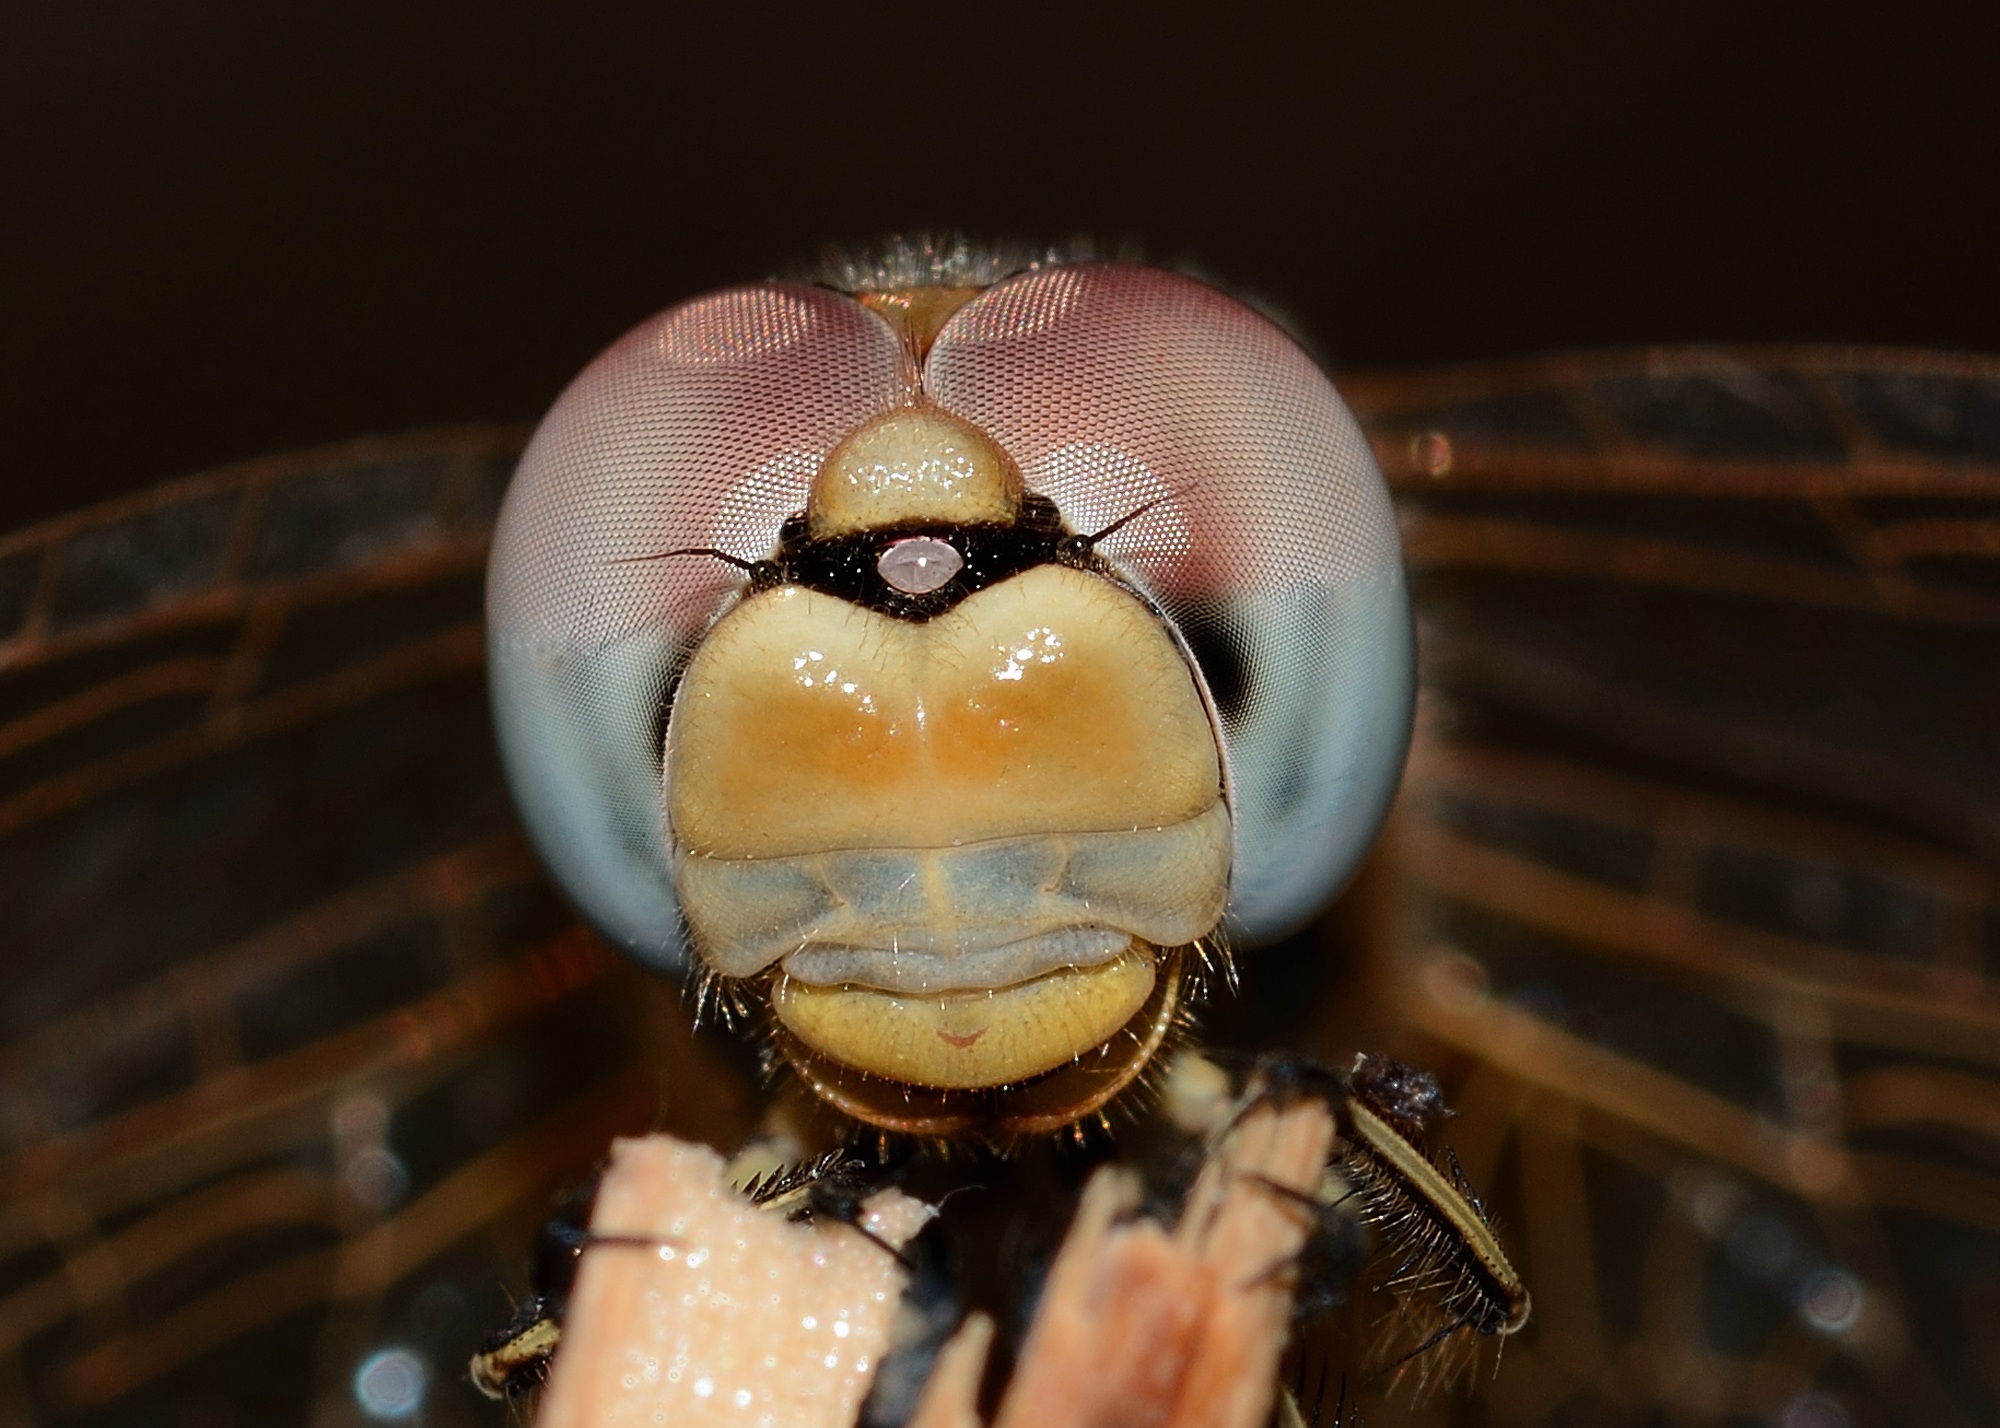
hand, photography, insect, macro, invertebrate, close up, head, dragonfly, sympetrum, macro photography, fonscolombii